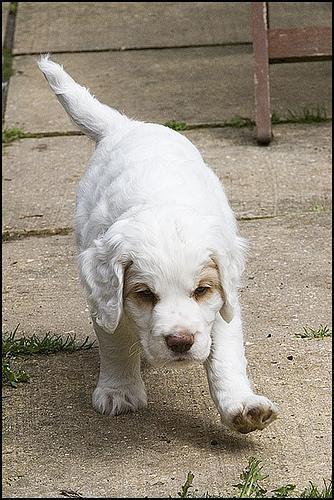
clumber